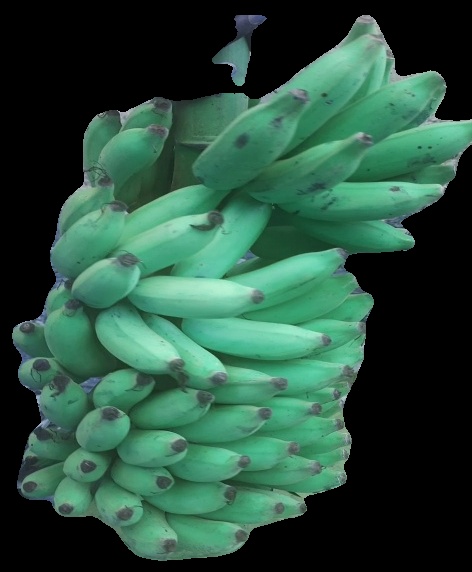
Variety: elakki-bale
Grade: grade2